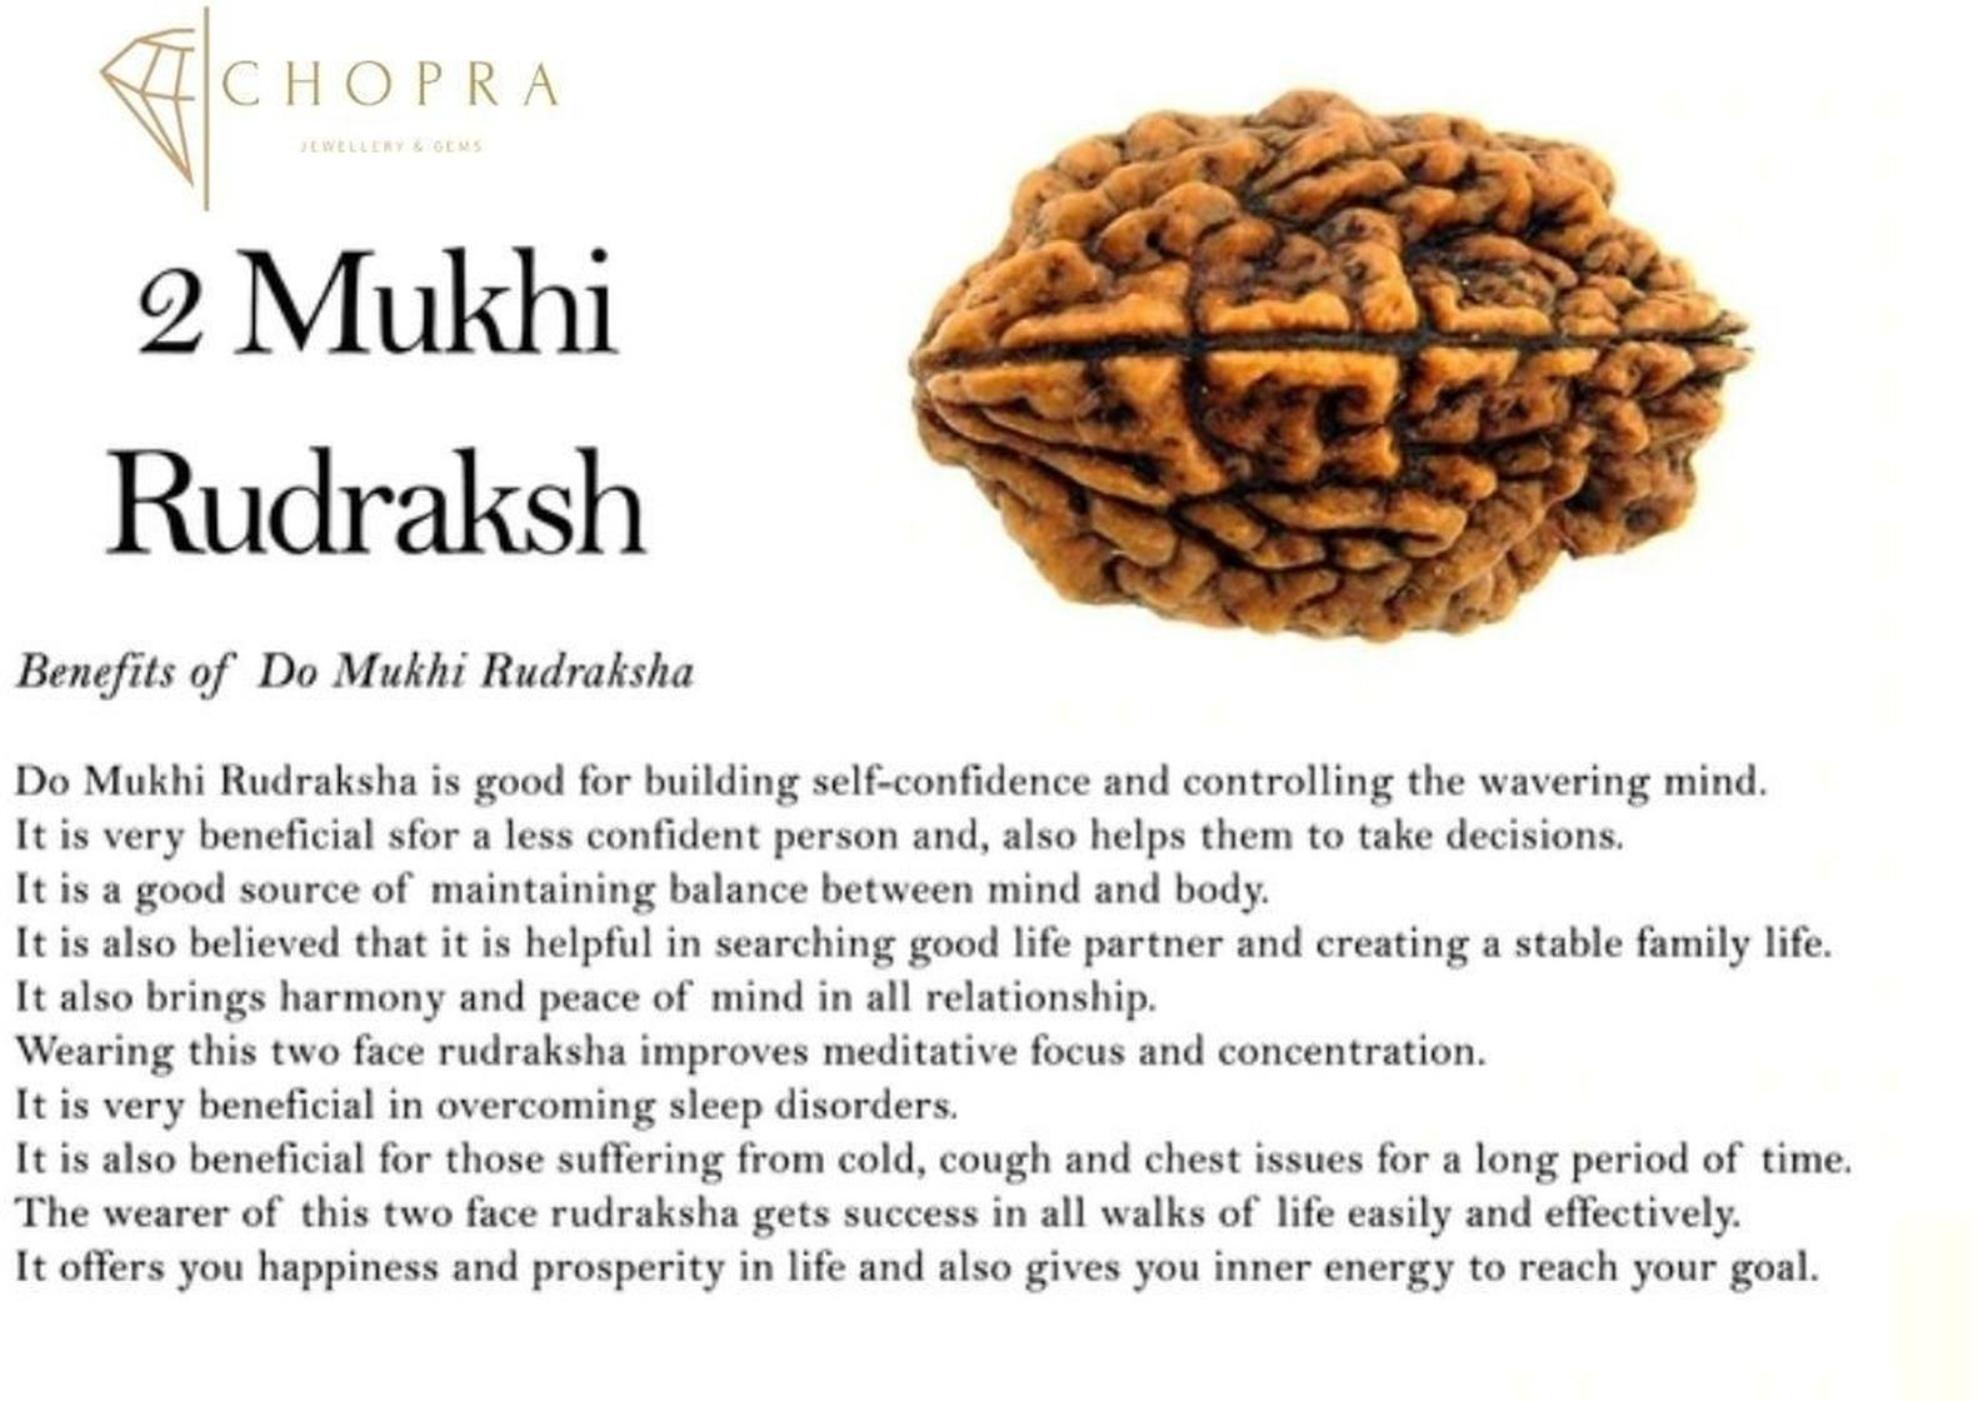
Chopra Gems Wood Original Two Mukhi Rudraksha Pendant Brown (Men and Women)
Type: Necklaces & Pendants
Brand: Chopra Gems & Jewellery
Price: Rs. 498
Chopra Gems
Features: Original two mukhi rudraksha pendant,Color - brown,Collection - ethnic
Included: Original Two Mukhi Rudraksha Pendant